Andrius Domaševičius

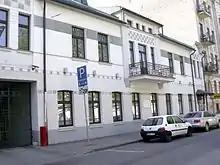
House in Vilnius where Domaševičius lived in 1910–1920

Domaševičius and Moravskis decided to establish the Social Democratic Party of Lithuania. Moravskis usually agitated workers, while Domaševičius recruited intelligentsia and students. He started active propaganda activities among tanners, cobblers, and carpenters. By the initiative of the Social Democrats, so-called struggle funds were created to support the strikers, and trade unions were established. In 1895, Domaševičius together with Moravskis prepared the outline of the Social Democrat party program in Polish. This program, being the oldest to outline the issue of Lithuanian independence, was based on the German Social Democratic Erfurt Program, program of the Polish Socialist Party, and works by Karl Marx and Friedrich Engels. On 1 May 1896, Domaševičius became one of the founders of the Social Democratic Party of Lithuania (LSDP).